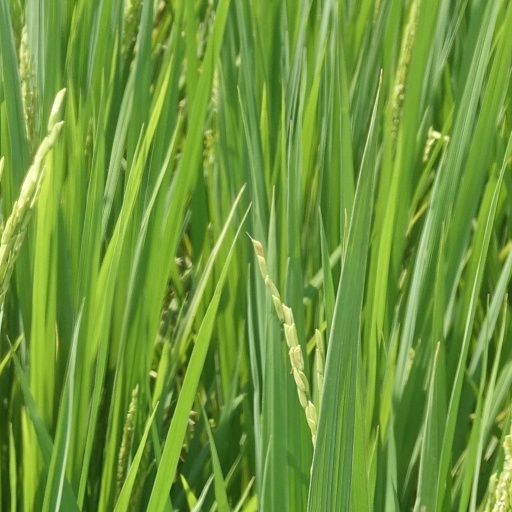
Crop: rice